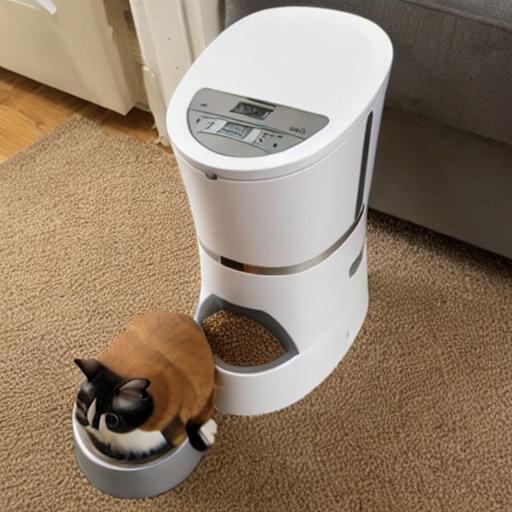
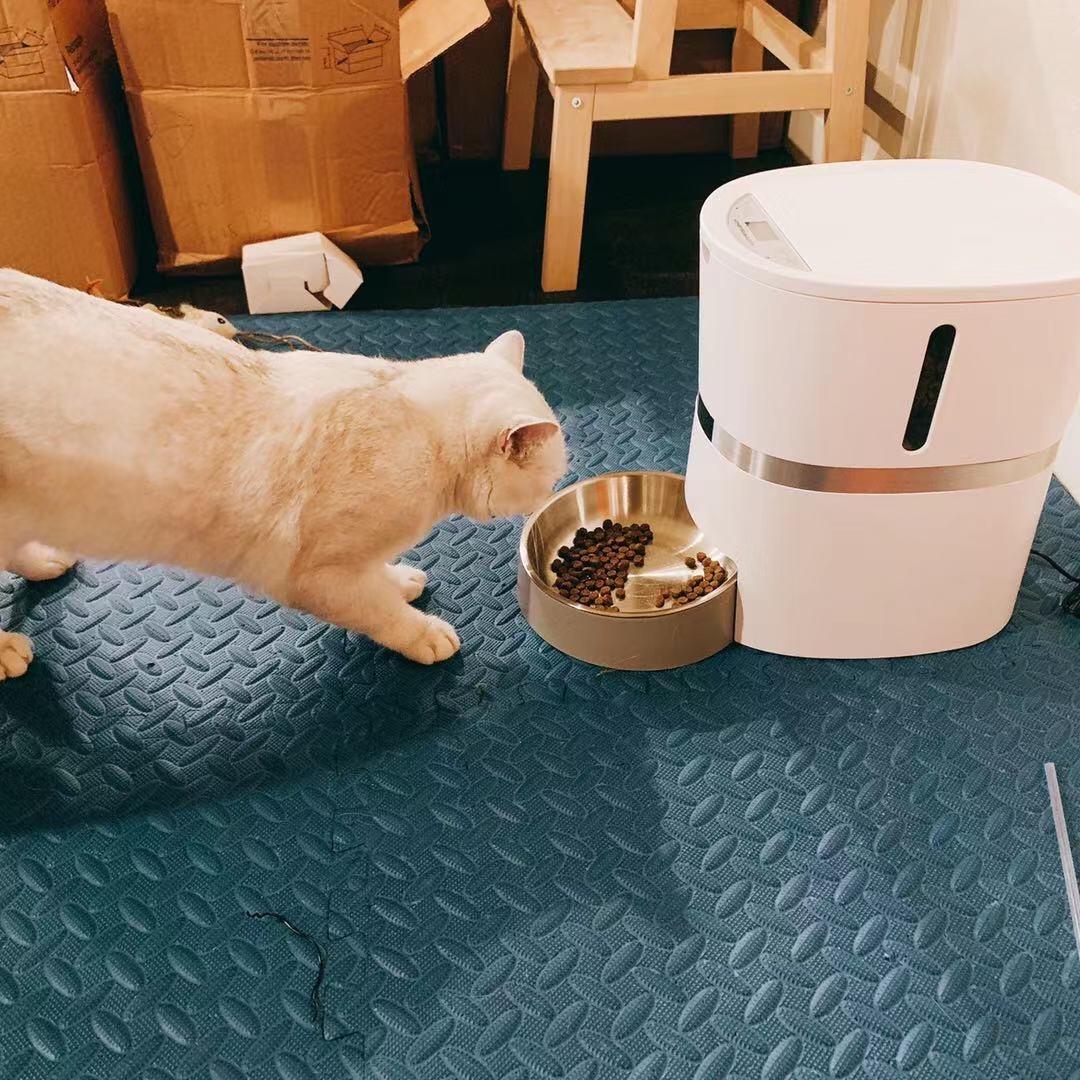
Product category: items_feeder
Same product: no